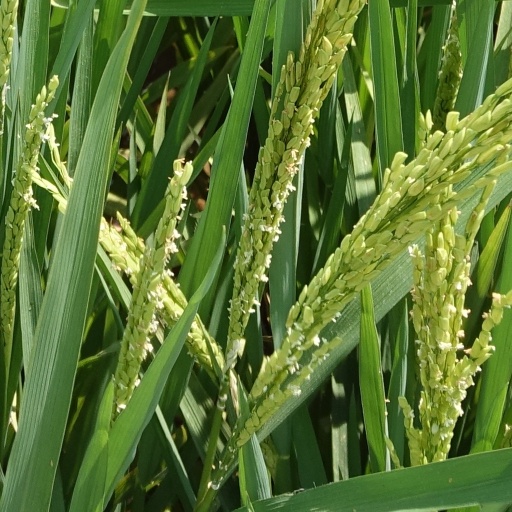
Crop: rice